All I Want for Christmas Is You

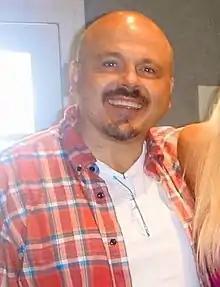
Walter Afanasieff co-wrote and co-produced the song with Carey

It was always the same sort of system with us. We would write the nucleus of the song, the melody primary music, and then some of the words were there as we finished writing it. I started playing some rock 'n' roll piano and started boogie woogie-ing my left hand, and that inspired Mariah to come up with the melodic [Sings.] 'I don't want a lot for Christmas.' And then we started singing and playing around with this rock 'n' roll boogie song, which immediately came out to be the nucleus of what would end up being 'All I Want For Christmas Is You.' That one went very quickly: It was an easier song to write than some of the other ones. It was very formulaic, not a lot of chord changes. I tried to make it a little more unique, putting in some special chords that you really don't hear a lot of, which made it unique and special.